The Dog Beneath the Skin

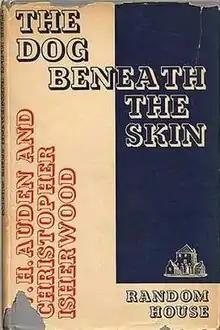
First US edition (Random House)

The Dog Beneath the Skin, or Where is Francis? A Play in Three Acts, by W. H. Auden and Christopher Isherwood, was the first Auden–Isherwood collaboration and an important contribution to English poetic drama in the 1930s. It was published in 1935 and first performed by the Group Theatre in 1936.